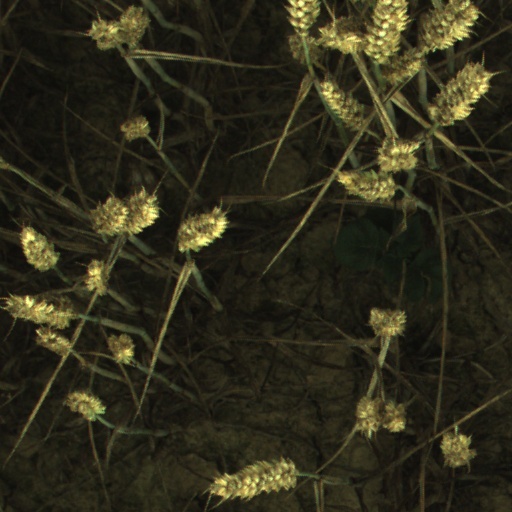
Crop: wheat